Fallen (2016 film)

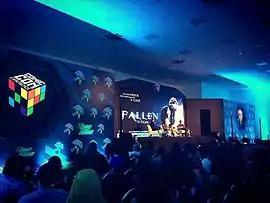
Lauren Kate and Addison Timlin at the Comic Con Experience in Brazil promoting the film in December 2016

By the end of 2016, the trailer for "Fallen" leaked in the Philippines, the first country to be chosen for the premiere of the film, with low resolution and poor quality of image and sound. Lotus Entertainment re-edited the trailer, modifying small scenes and include credits at the end after the leak.